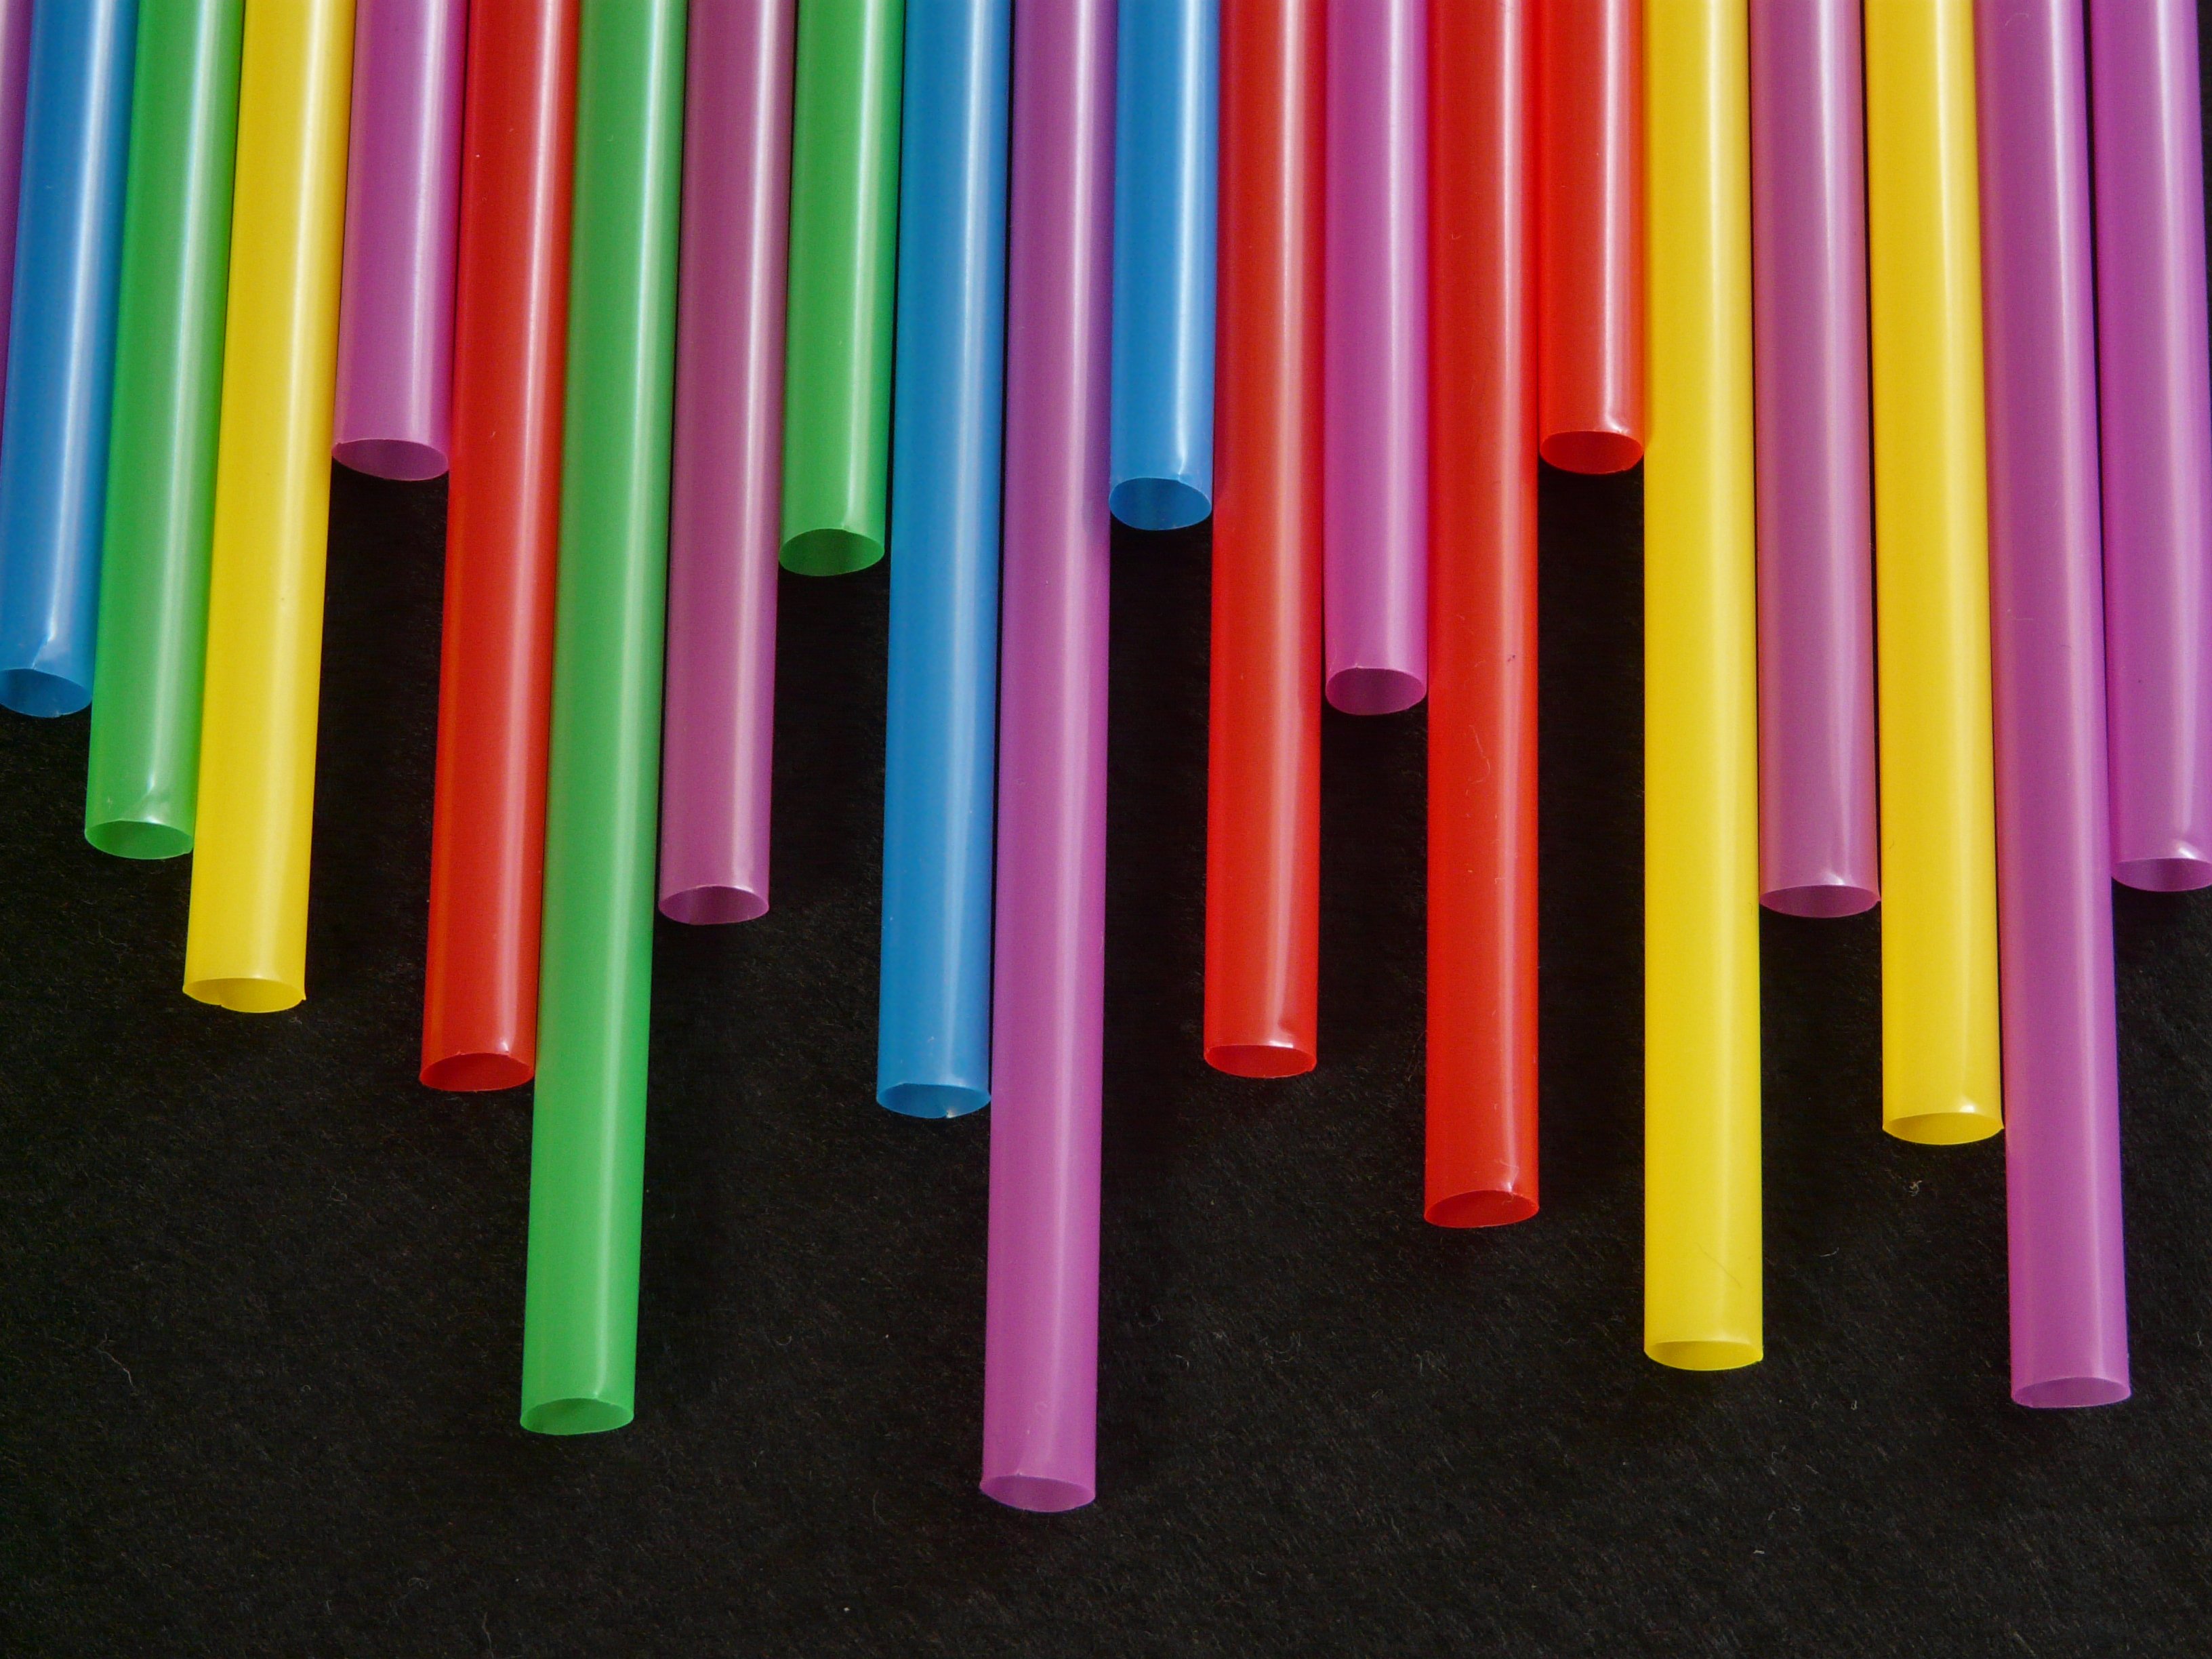
plastic, tube, color, drink, colorful, pink, product, straws, thirst